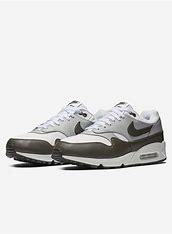
Brand: Nike
Model: Air Max 90 Sale